Alqueria

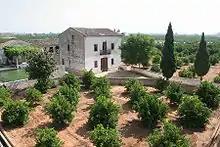
Alquería in the Horta region, Valencia.

An alquería (from Arabic القرية "al-qarīa", "village, hamlet") in Al-Andalus made reference to small rural communities that were located near cities (medinas). Since the 15th century it makes reference to a farmhouse, with an agricultural farm, found mainly in eastern and southeastern Spain, such as Granada and Valencia. Regarding the latter location Joan Fuster, in his book called "El País Valenciano", makes extensive reference to the Valencian alquerías. Vestiges and documents referring to alquerias, known as "alcarias" in Portuguese, have been found in Portugal's southern region of Algarve. From Central Portugal to the Algarve passing through Alentejo region, a number of places in Portugal have the word "Alcaria" in its name.